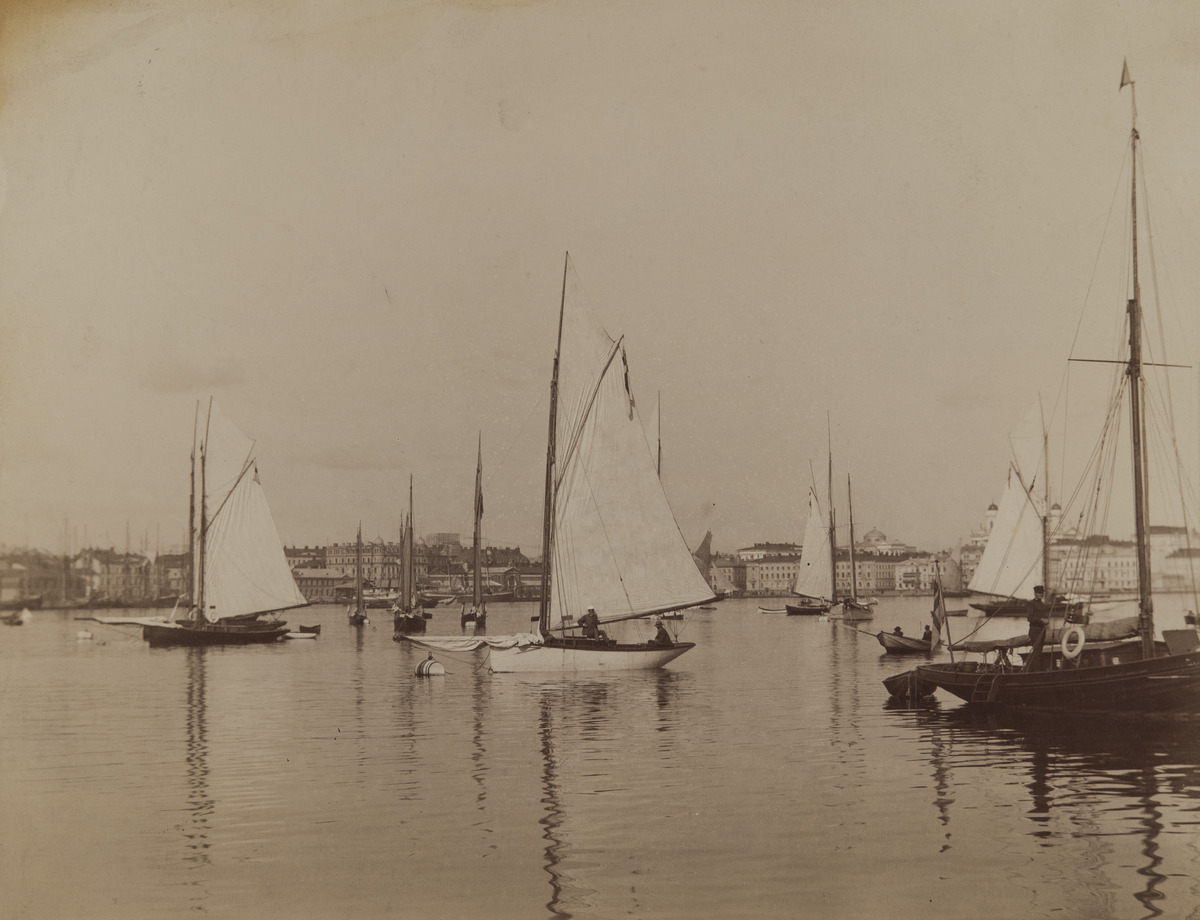
Purjeveneitä Eteläsataman selällä lähellä Valkosaarta
sisällön kuvaus: Purjeveneitä Eteläsataman selällä lähellä Valkosaarta. Taustalla oikealla Kauppatori ja Pohjois-Esplanaadikatu (nykyisin Pohjoisesplanadi), kuvan keskellä Läntinen rantakatu (nyk. Eteläranta). Oikella olevassa veneessä pursiseuran, luultavimmin

helsinkiläisen NJK:n, autonomian aikainen pursilippu. mustavalkoinen
Ajankohta: kuvausaika 1900 n.
Paikka: Suomi, Uusimaa, Helsinki, Eteläsatama
Aiheet: veneet, purjeveneet, soutuveneet, purjeet, pursiseurat, liput, kiinnitys, miehet, hatut, rakennukset